Battle of Genoa (1795)

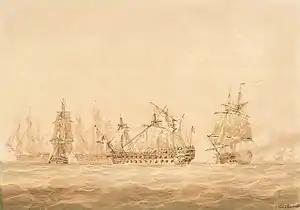
"The Agamemnon engaging the Ça Ira, 13 March 1795" (Nicholas Pocock, 1810)

During the night Martin and Letourneur transferred from "Sans Culotte" to the frigate "Friponne", which allowed them to move through the fleet more easily and direct operations more effectively, and was part of French standing orders when in a fleet battle. Orders were given for the French fleet, now in full retreat towards Toulon, to sail close to the wind on the larboard tack away from the British. For unexplained reasons "Sans Culotte" did not follow these orders and dropped out of the fleet during the night, while "Ça Ira" dropped further and further behind the main body of the French force. To better protect the damaged ship, "Vestale" was withdrawn and replaced with the ship of the line , towing "Ça Ira" back towards Toulon.